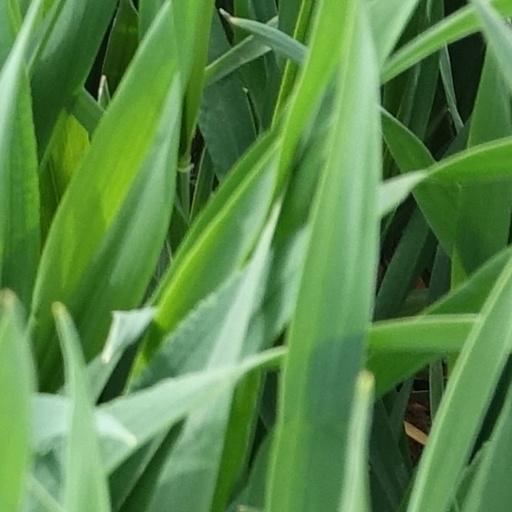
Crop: wheat